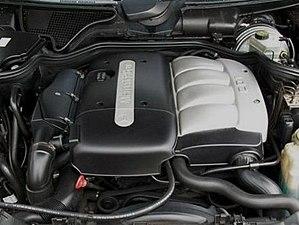
La Mercedes-Benz Classe C est une gamme d'automobile familiale du constructeur allemand Mercedes-Benz existant en berline, break, coupé et cabriolet. Quatre générations se succèdent, lancées en 1993 puis en 2000, en 2007 et enfin en 2014. La première Classe C, datant de 1993, remplace la Mercedes-Benz 190.